Mostafa Mir-Salim 2017 presidential campaign

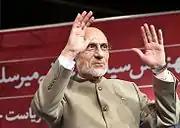
Mostafa Mirsalim at Tehran rally

In a speech at Mazandaran University, Mir-Salim said “Diplomatically speaking, we should have further engagement with the neighboring states such as Afghanistan, Turkey and Qatar because we have common interests with the neighbors which can be met through engagement and consultation”. He also stated that Iran has been committed to the Joint Comprehensive Plan of Action, while other parties “failed to completely fulfill all its commitments”. He blamed the incumbent government for not using the opportunity of nuclear deal, noting that he will use the opportunity to develop exports.